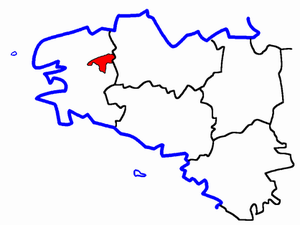
Le canton d'Huelgoat est une division administrative française, située dans le département du Finistère et la région Bretagne.